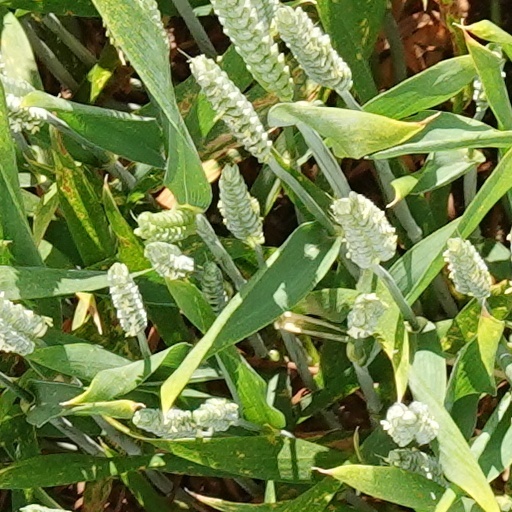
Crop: wheat